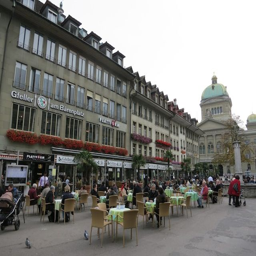
old town a walkable city .